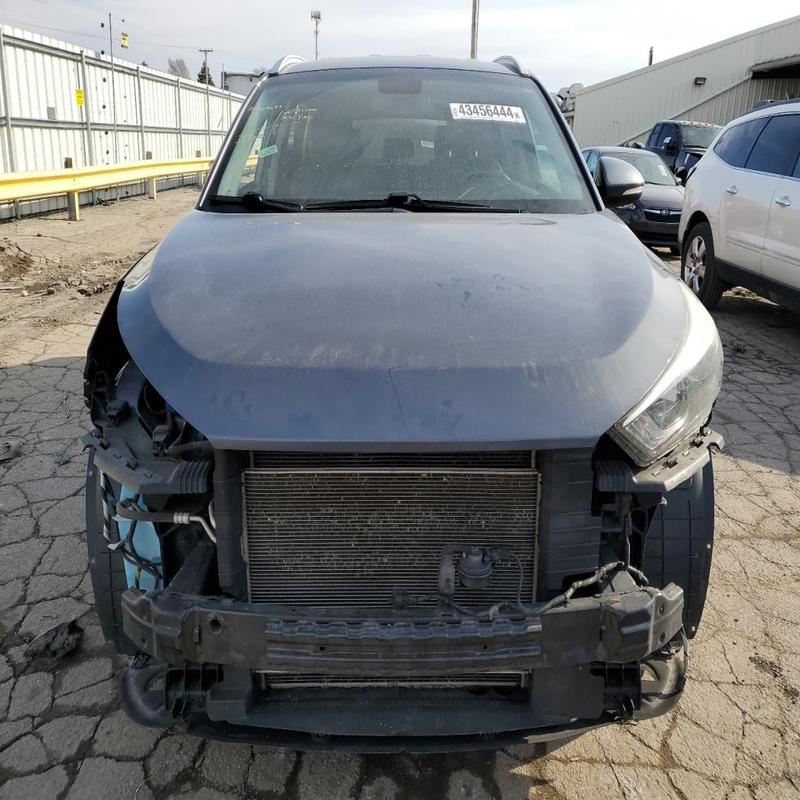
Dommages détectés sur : plaque d'immatriculation avant, pare-choc avant, feu avant droit, feu avant gauche, capot, pare-brise avant, aile avant droite, aile avant gauche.
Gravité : majeur